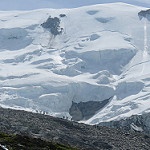
Scene: Outdoor